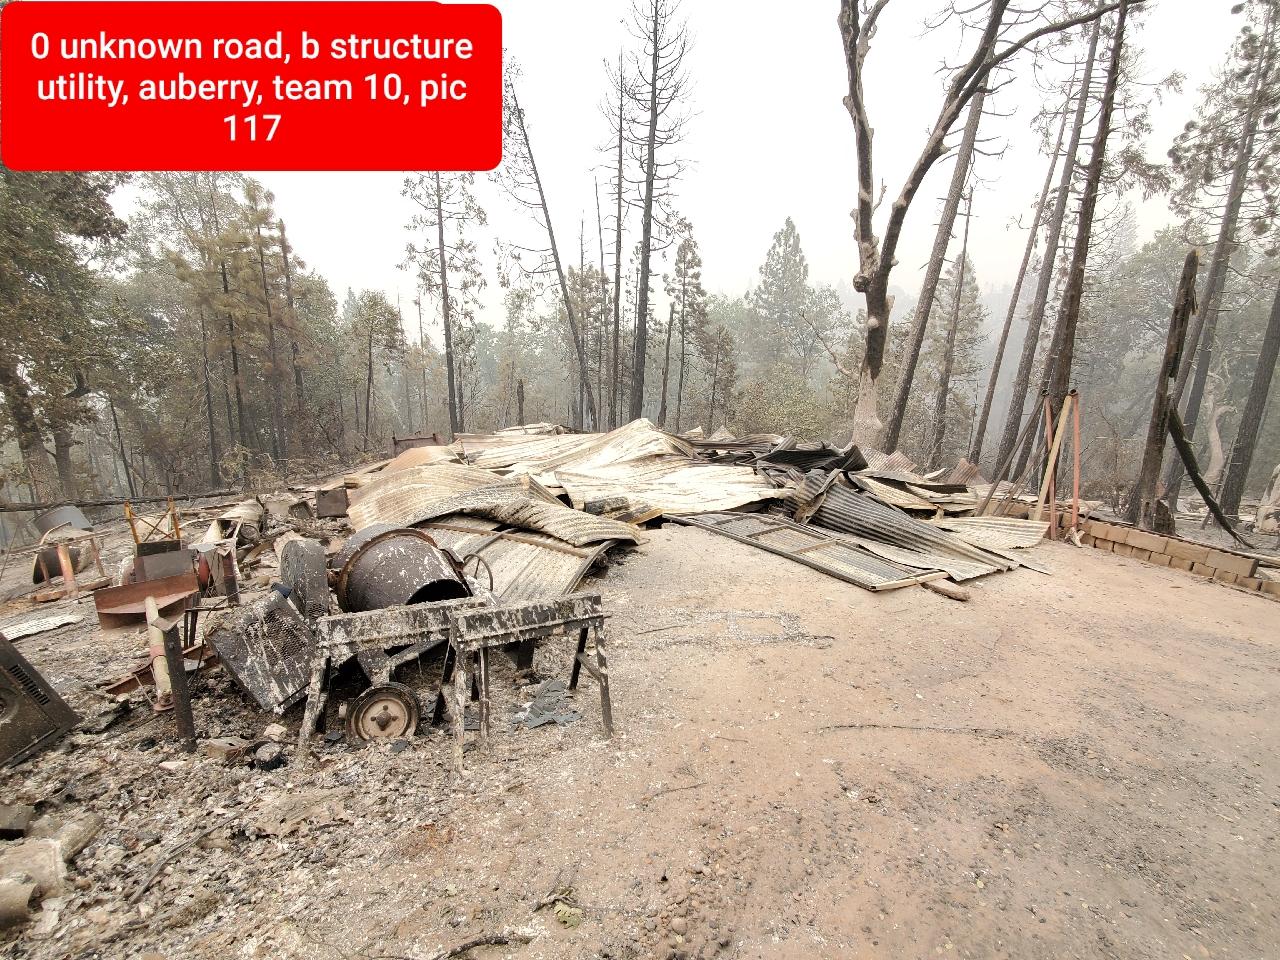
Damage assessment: destroyed